Texturizing

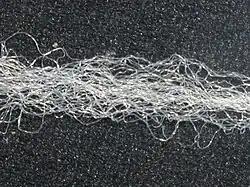
Texturized yarn

Fibres may be texturised to improve the fibre's insulation properties (as processes like bulking allow it to trap air better), to minimise a shiny, synthetic-looking appearance, to reduce the silky nature of the fibre, or to create special effects (fancy yarns).